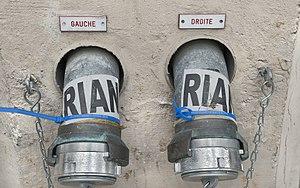
Une colonne sèche est un dispositif de lutte contre l'incendie installé dans des immeubles comprenant des étages ou des sous-sols, consistant généralement en une canalisation vide qui peut être raccordée en extérieur à une source d'eau pressurisée afin de faciliter l'accès à l'eau dans les étages aux équipes de sapeurs-pompiers.